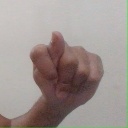
अक्षर: ट